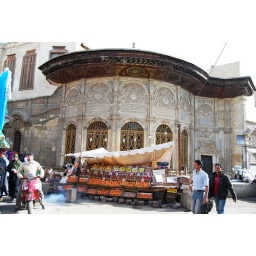
An old Ottoman house stands quiety behind a fruit seller's stall in old Cairo.